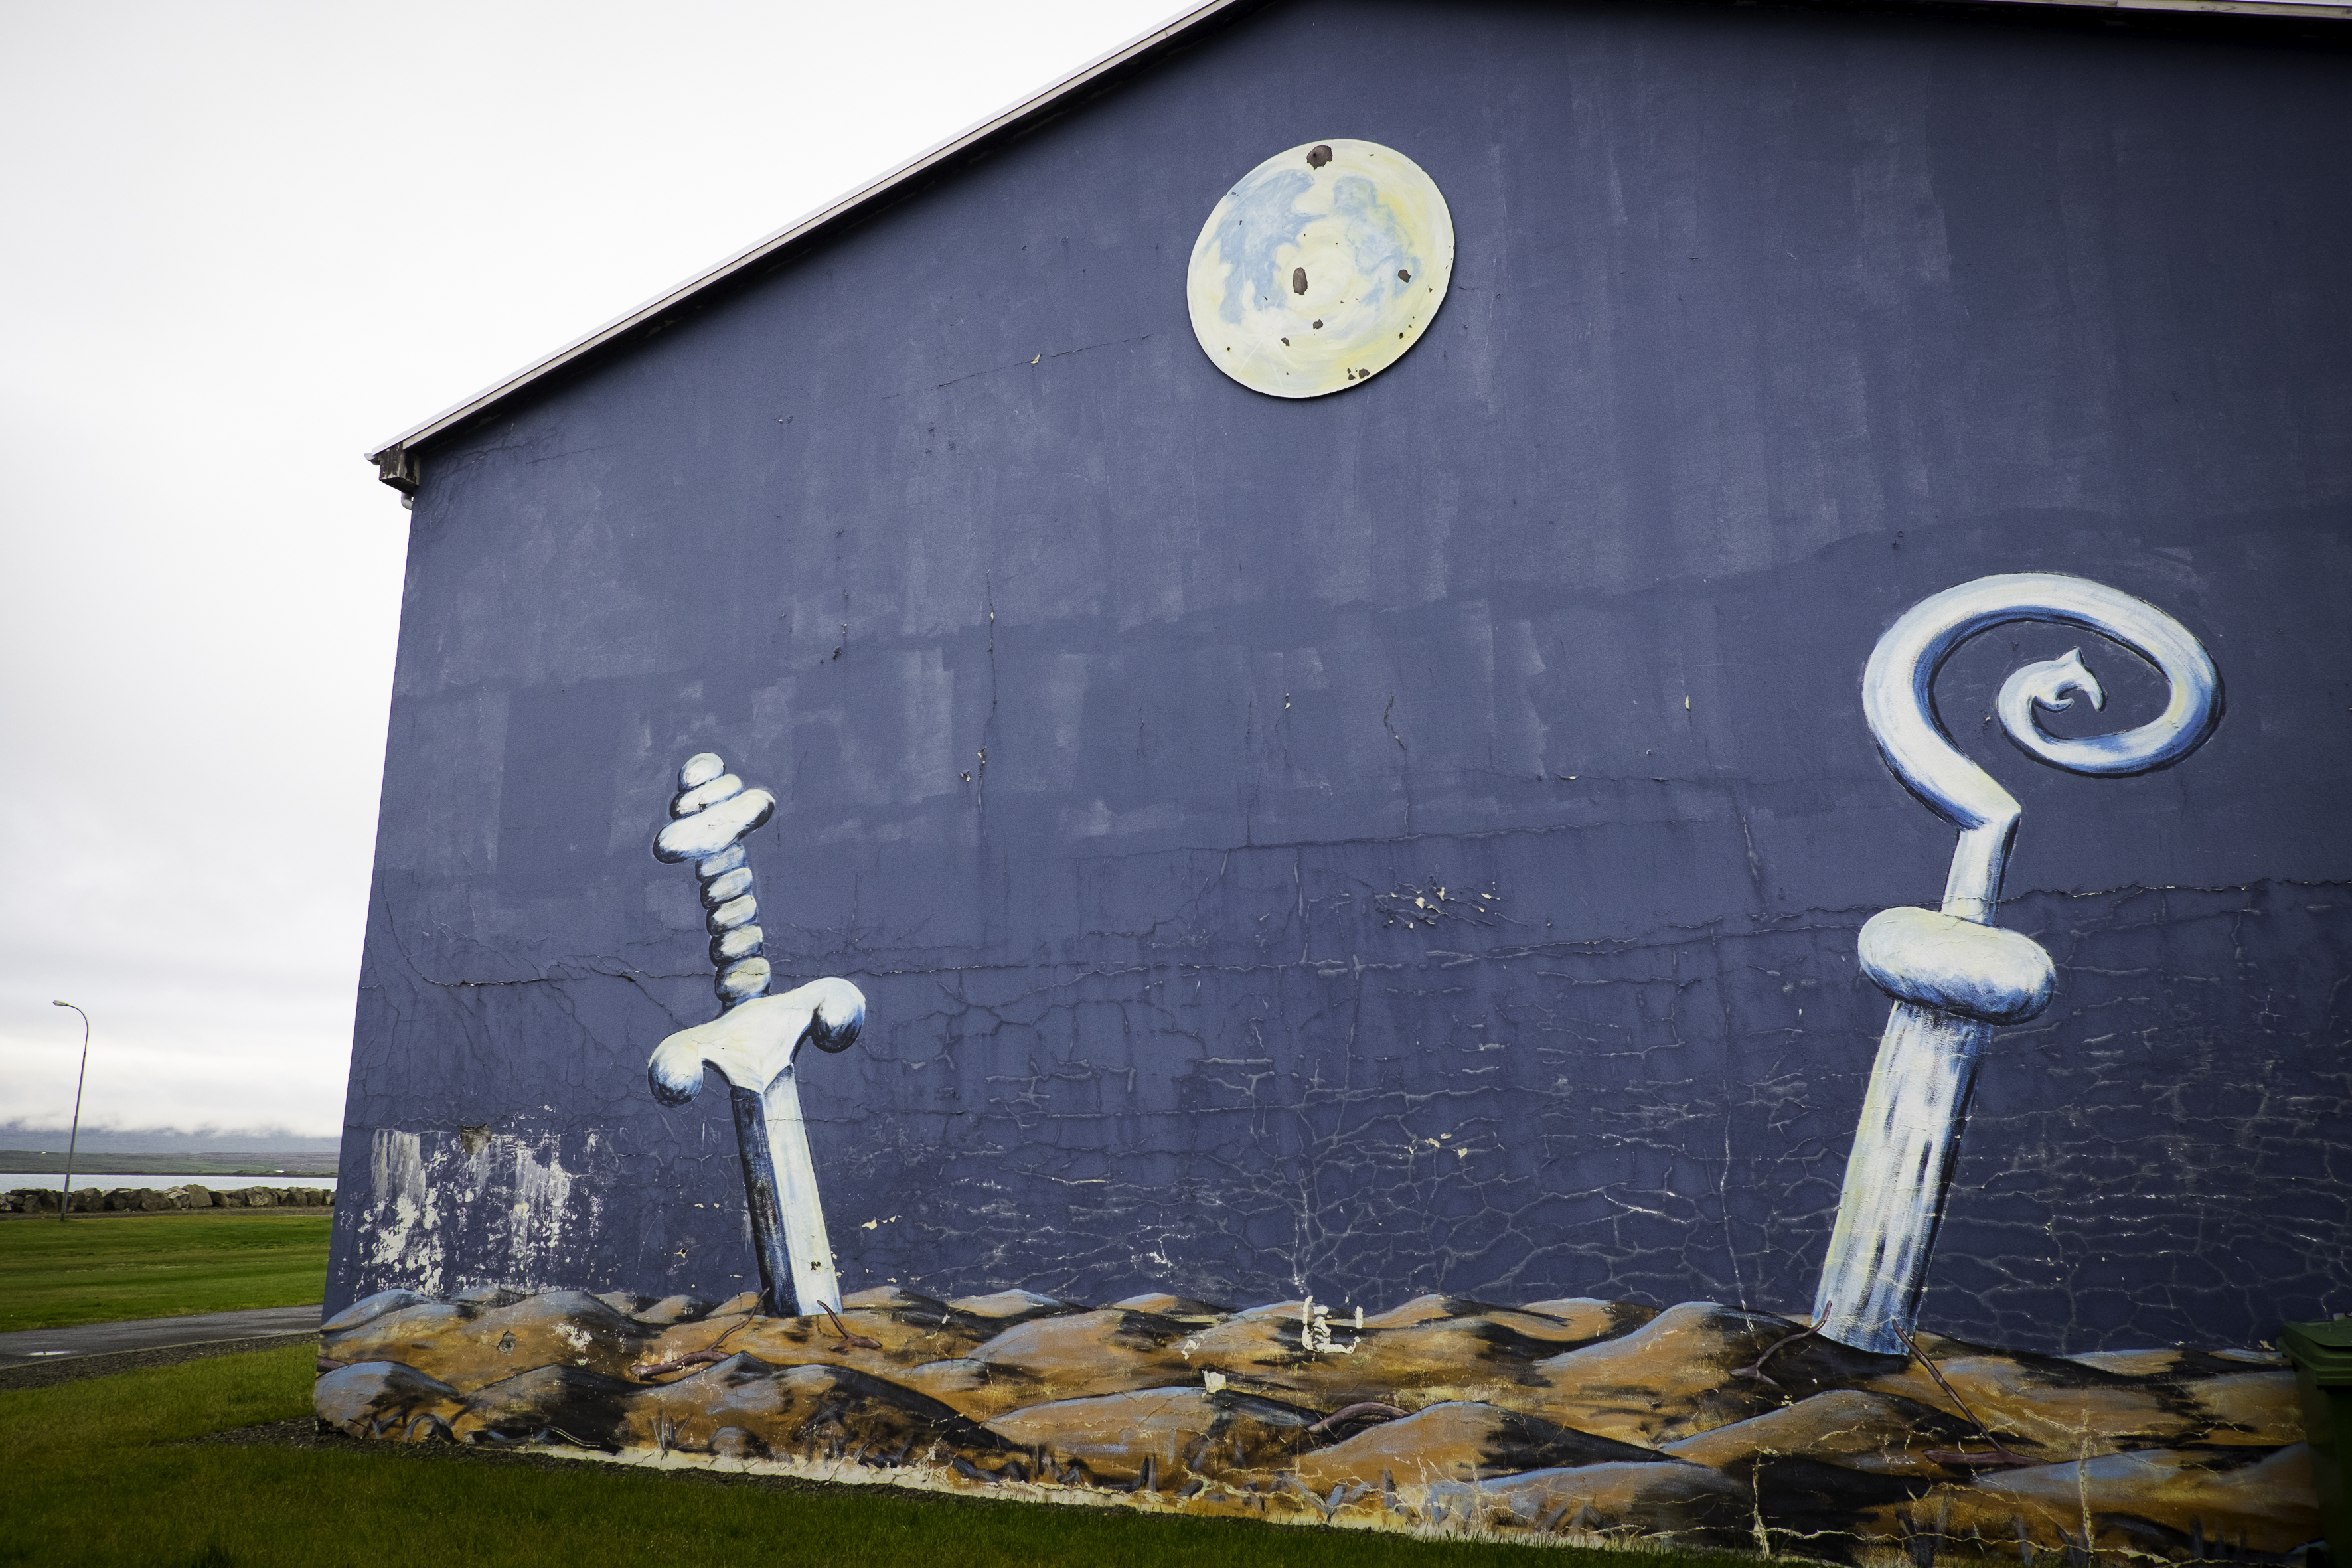
wall, travel, fujifilm, blue, iceland, art, is, fuji, fujixt1, fujix